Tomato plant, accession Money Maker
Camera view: vertical (180 deg); turntable rotation: 90 degrees
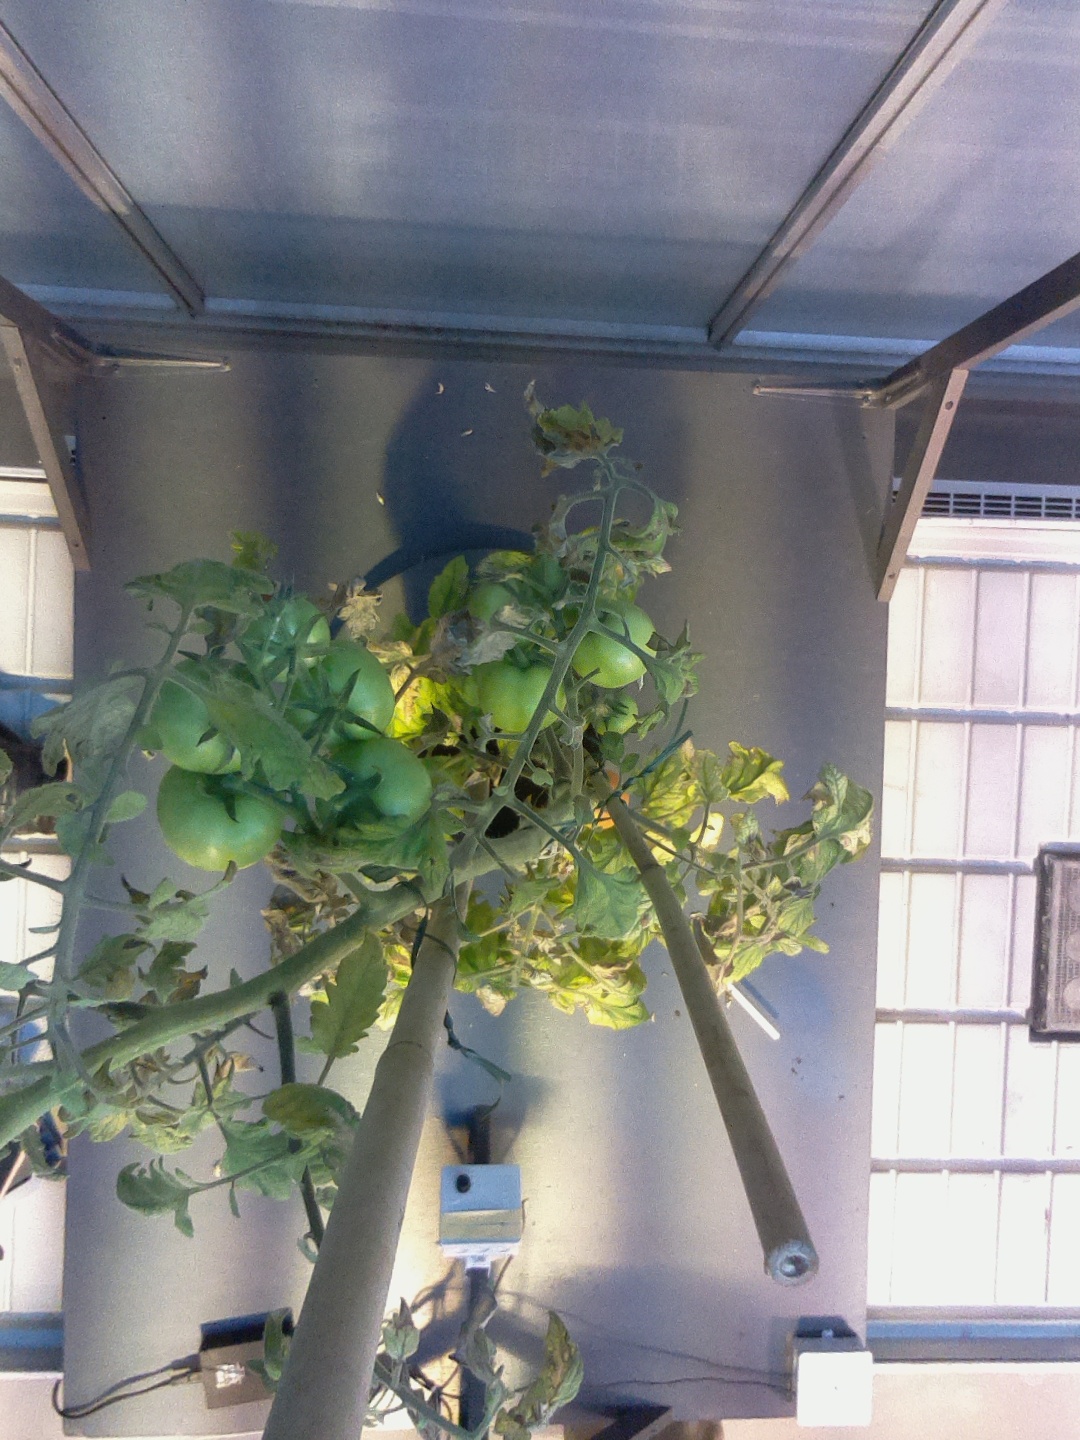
BBCH growth stage 80: fruits start showing typical ripe color (orange -> red)